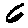
Label: 6